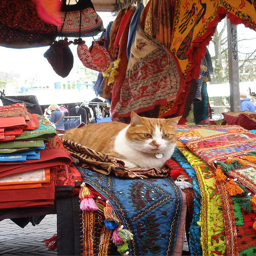
A orange and white striped cat laying on fabric in a clothing store.
A yellow cat quietly sits on a pile of clothes.
A cat sitting on top of layers of colored fabrics
A caramel and white fluffy cat is laying on colored fabrics.
A cat sits atop multi colored clothes and fabrics.